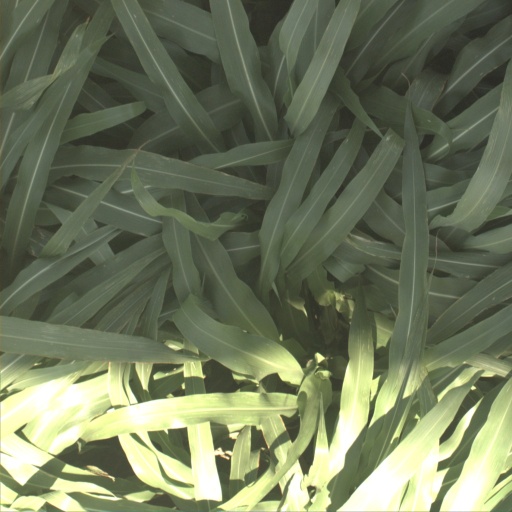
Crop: sorghum